Wake (Sawyer novel)

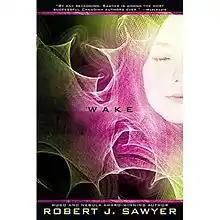
Cover of the Canadian first edition of "Wake"

Wake, also called WWW: Wake, is a 2009 novel written by Canadian novelist Robert J. Sawyer and the first book in his "WWW Trilogy". It was first serialized in four parts in "Analog Science Fiction and Fact" from November 2008 to March 2009, was first published in book form on April 8, 2009, and was followed by "Watch" in 2010 and by "Wonder" in 2011 (both novels are not serialized in "Analog"). The novel details the spontaneous emergence of an intelligence on the World Wide Web, called Webmind, and its friendship with a blind teenager named Caitlin.